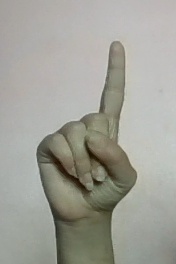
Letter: bb